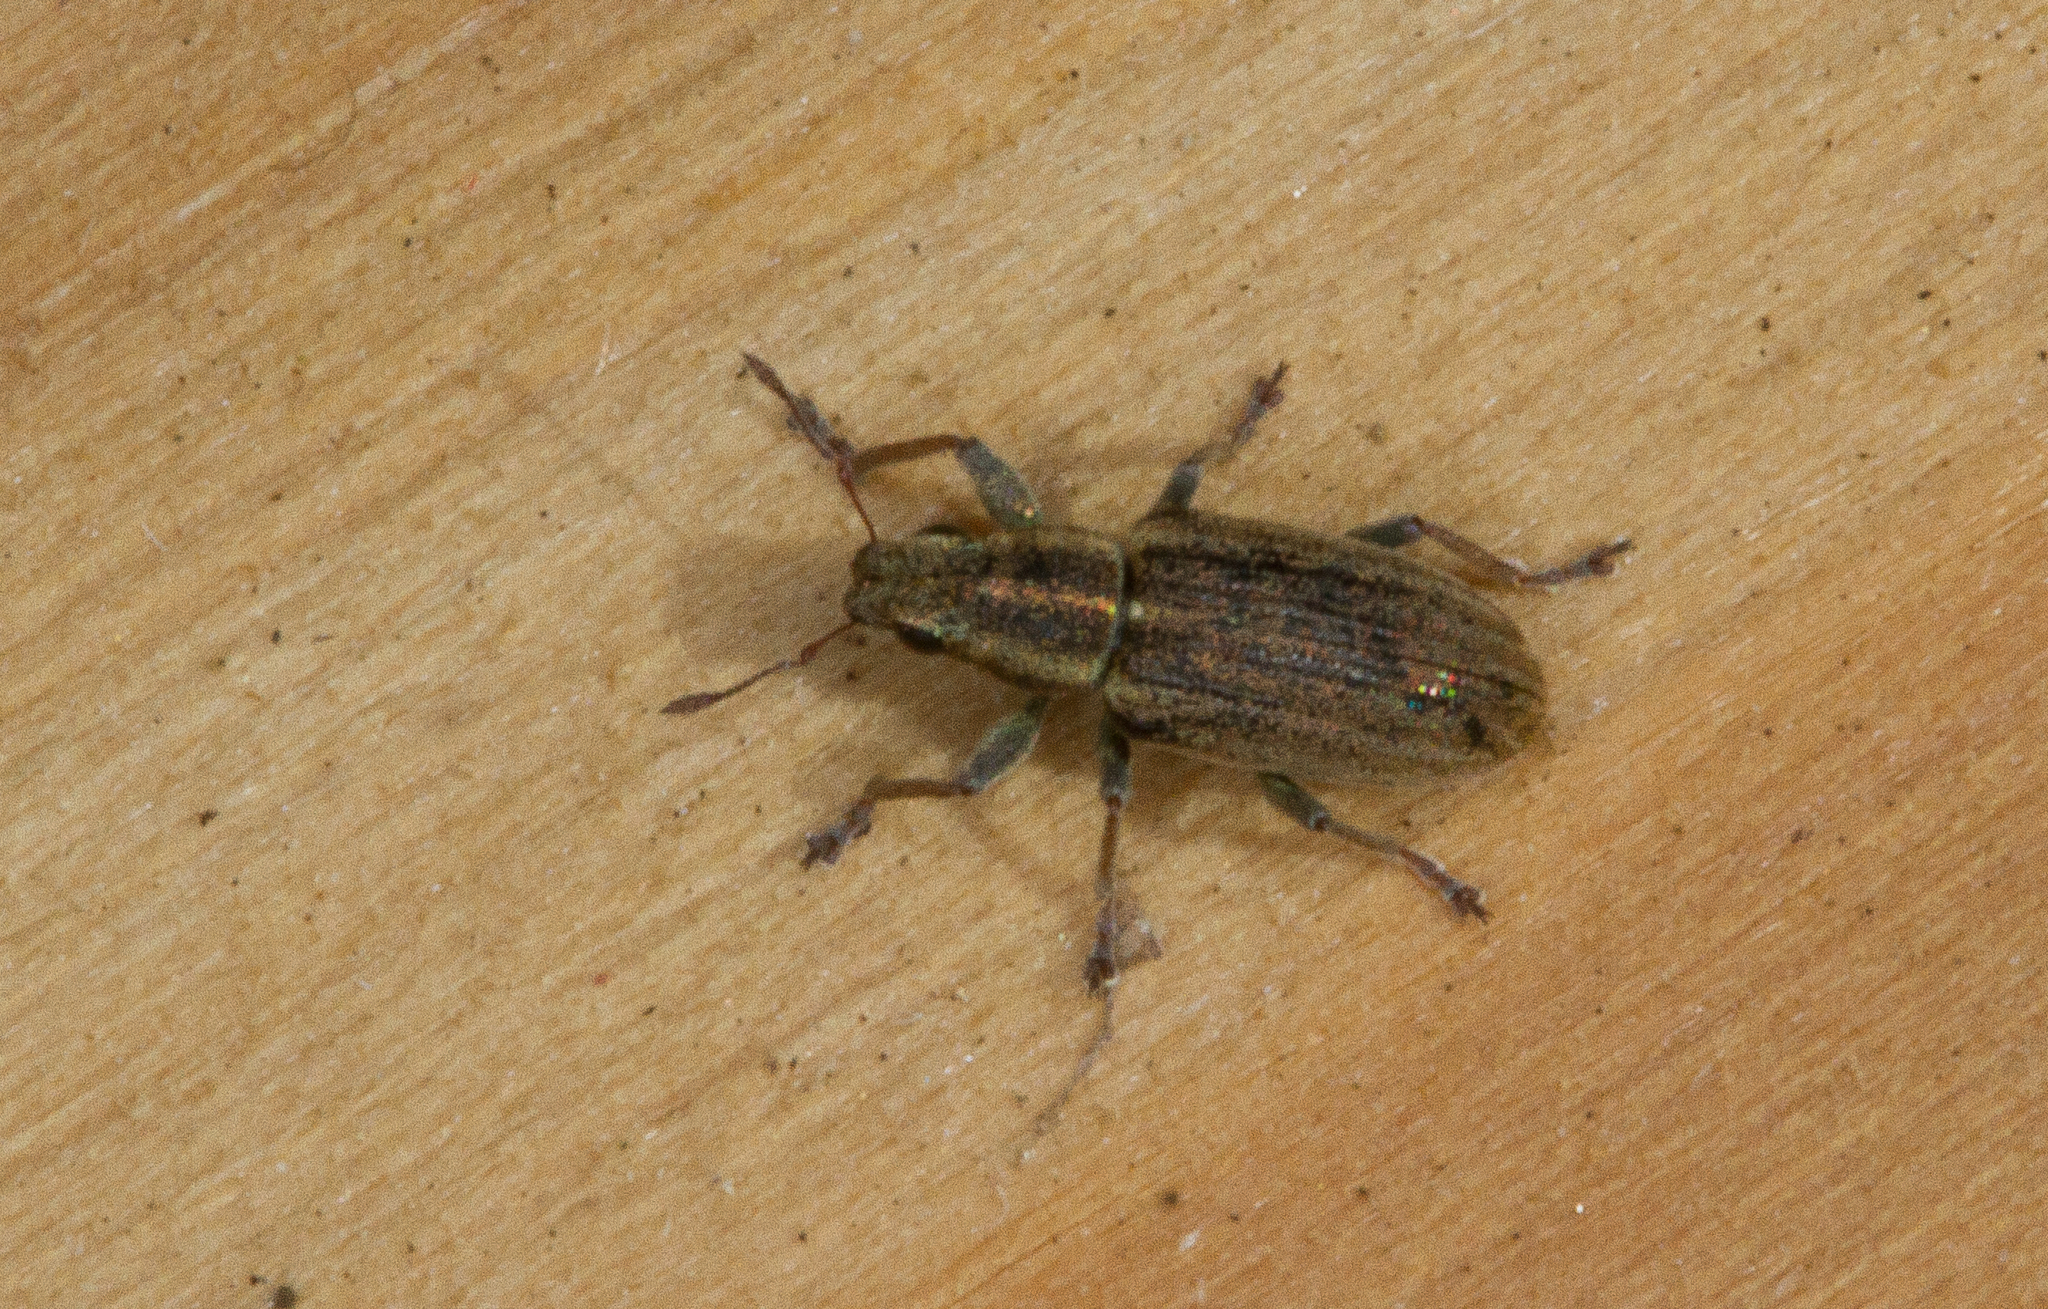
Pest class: pea_leaf_weevil